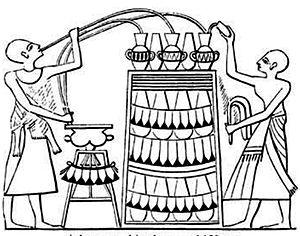
Siphonage du vin en Égypte antique 2450 BP
La viticulture en Égypte, si elle n'est pas la plus ancienne du monde, est celle sur laquelle nous possédons le plus de renseignements. Sous les pharaons, les fouilles menées dans les tombeaux de la période prédynastique jusqu'à l'Égypte gréco-romaine, ont donné des renseignements précieux sur la vigne et son type de conduite en hautain, l'implantation des vignobles dans le delta du Nil jusque dans les oasis, la façon de vinifier, etc.